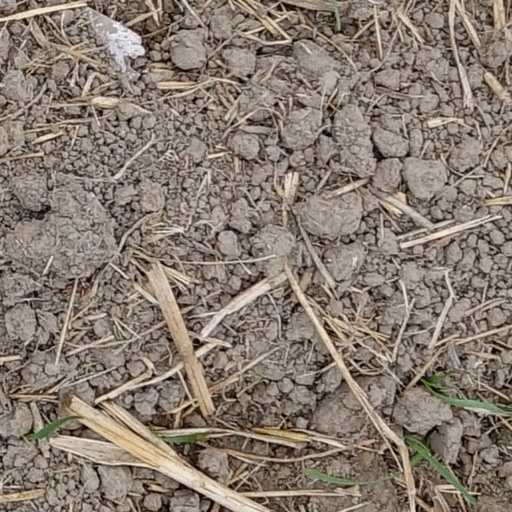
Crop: wheat